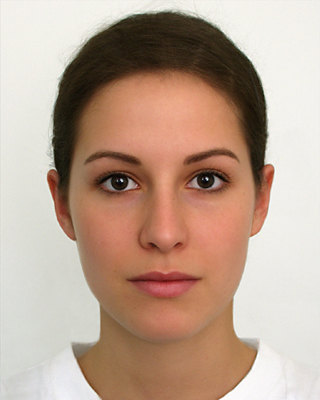
Gender: women